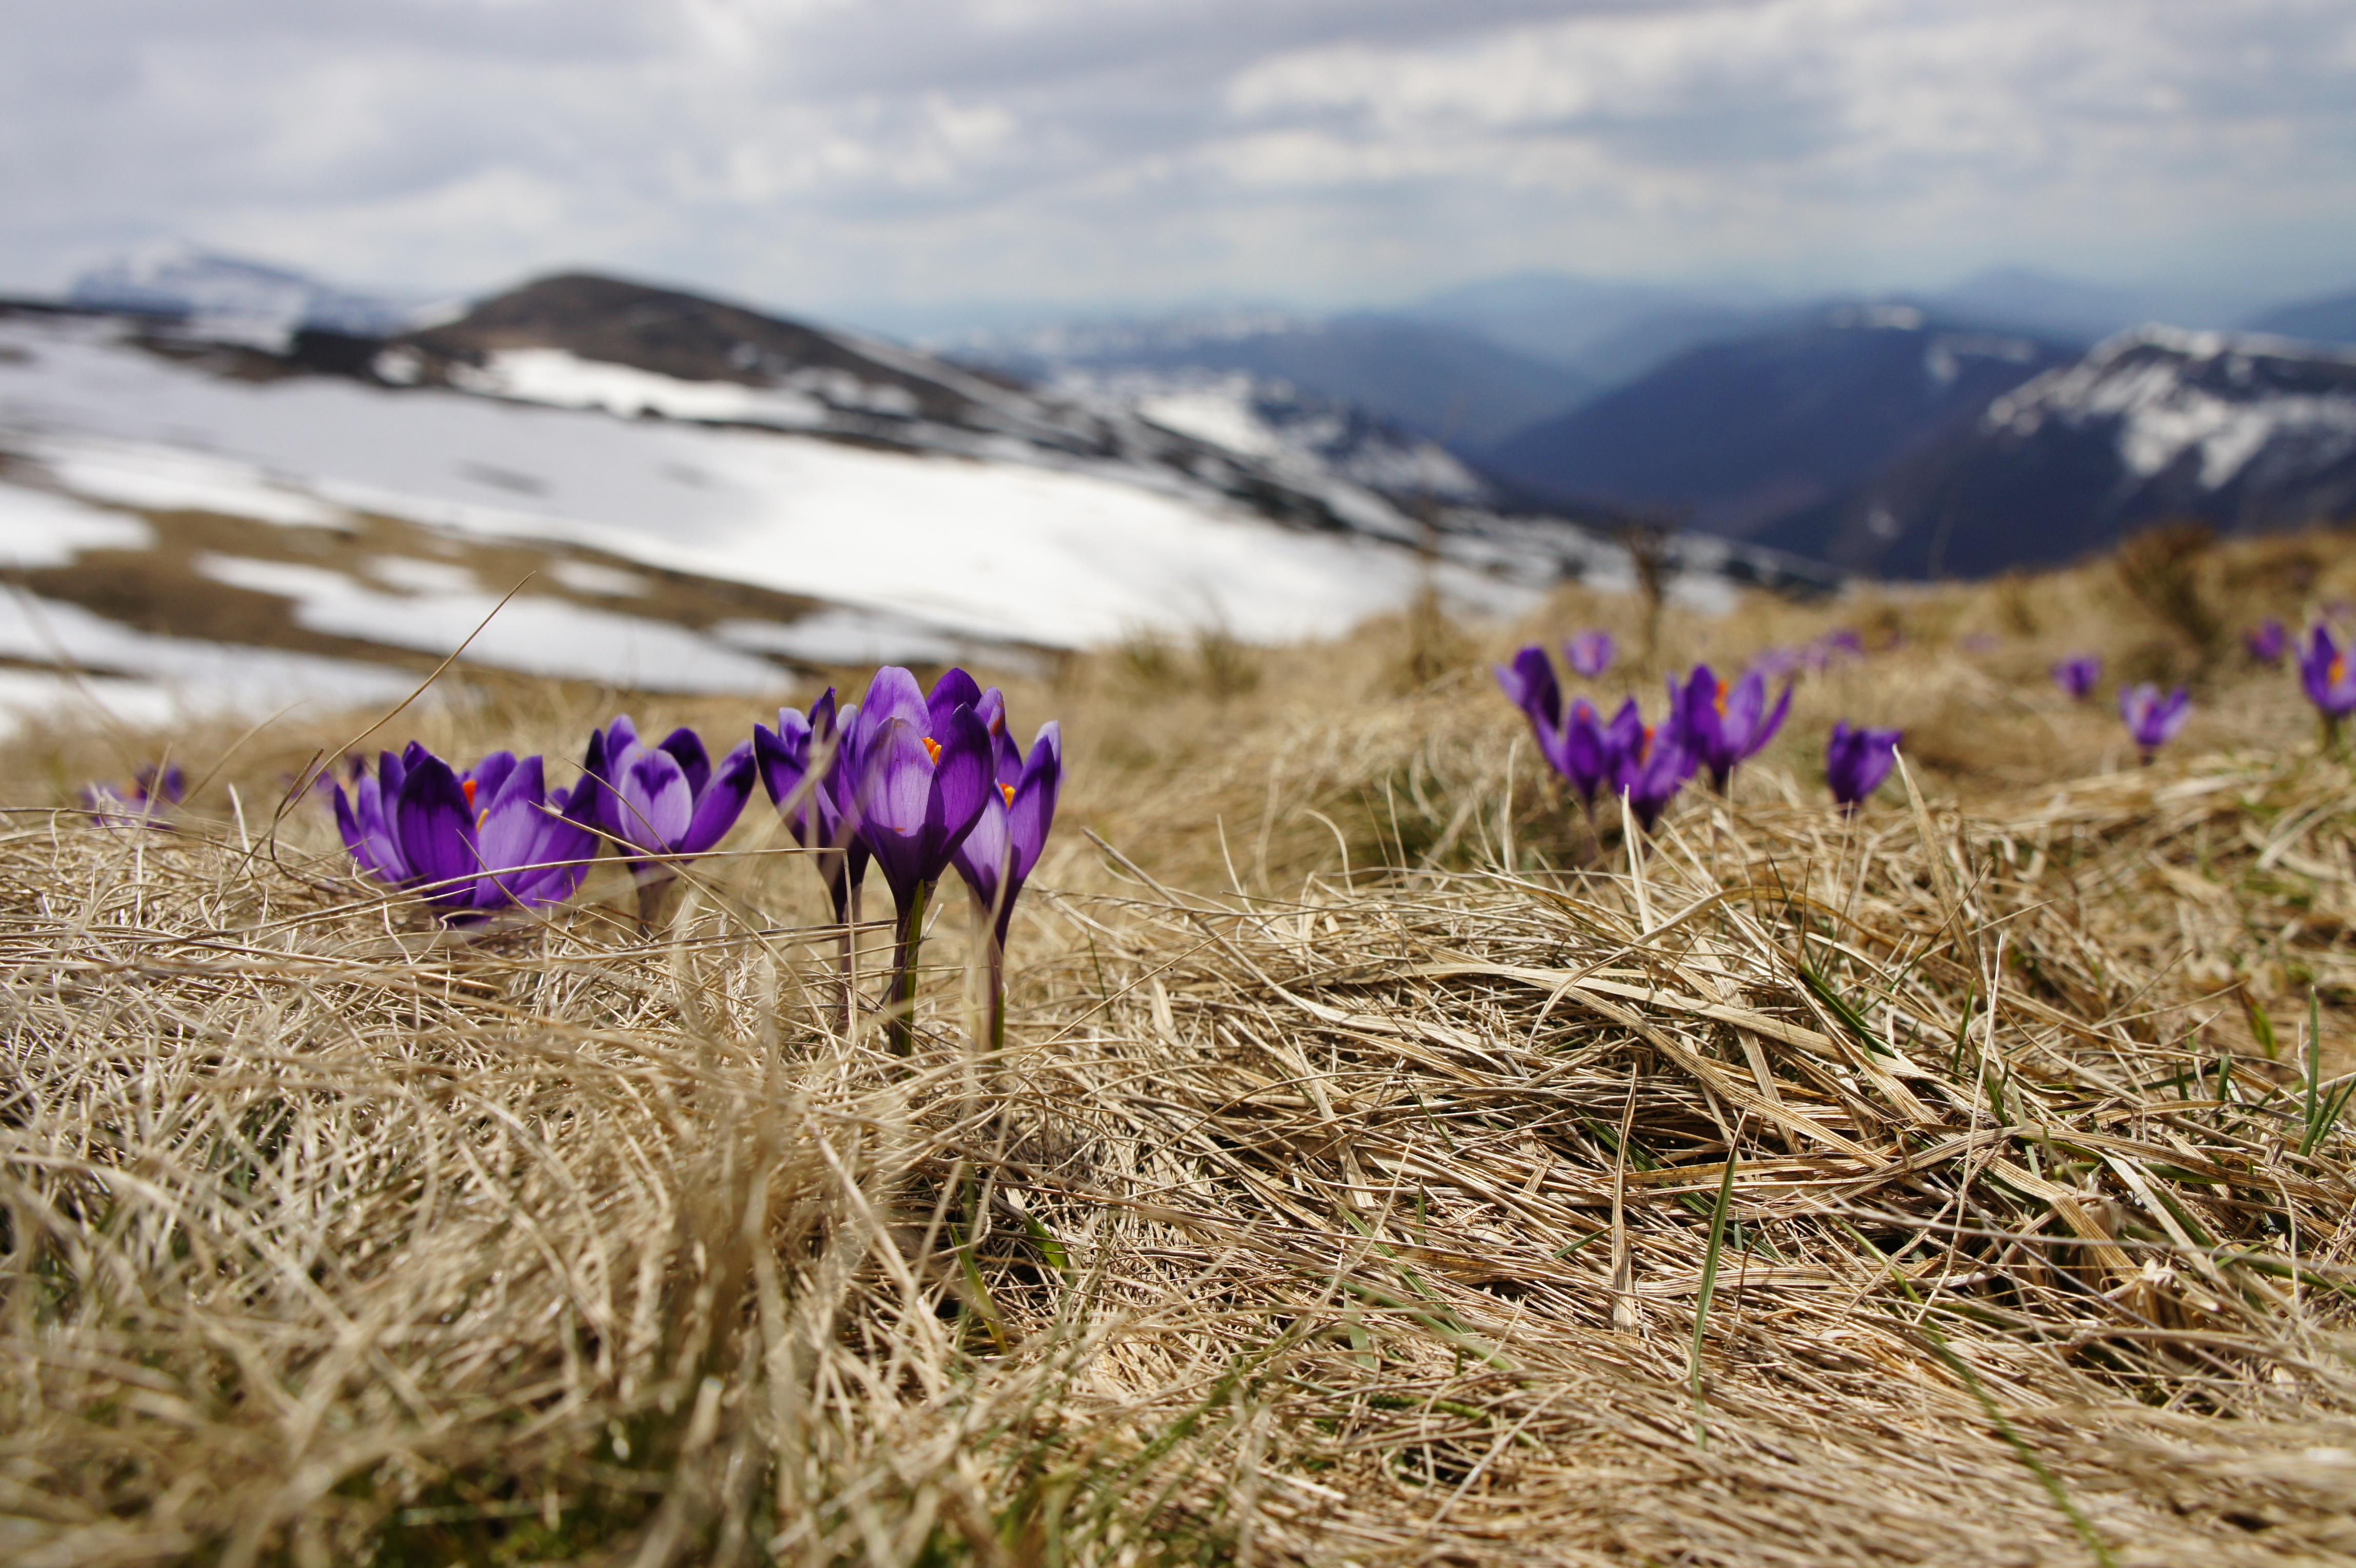
landscape, nature, grass, wilderness, walking, mountain, plant, sky, field, meadow, prairie, flower, flora, wildflower, flowers, hills, mountains, grassland, plateau, tulips, steppe, rural area, flowering plant, natural environment, grass family, land plant, royalty free images